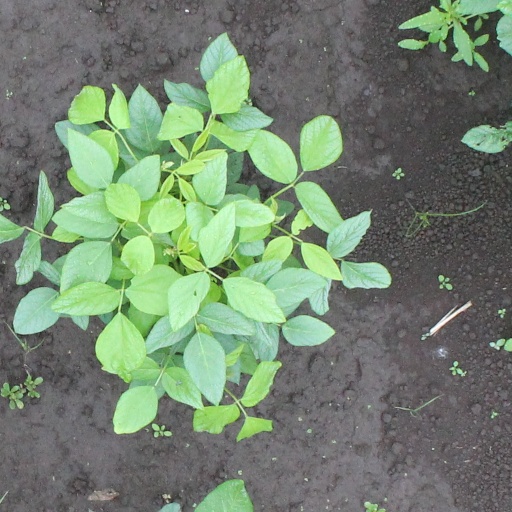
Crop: soybean